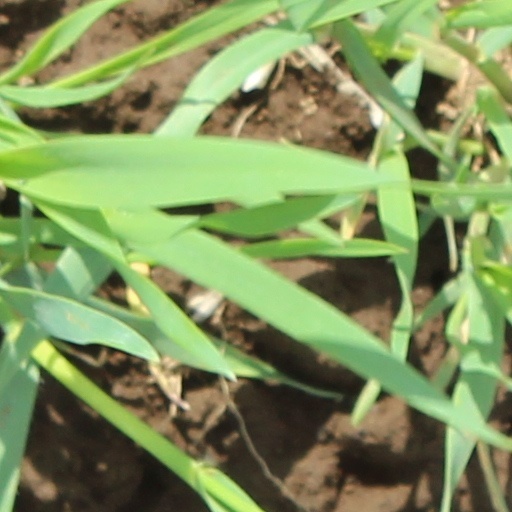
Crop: wheat